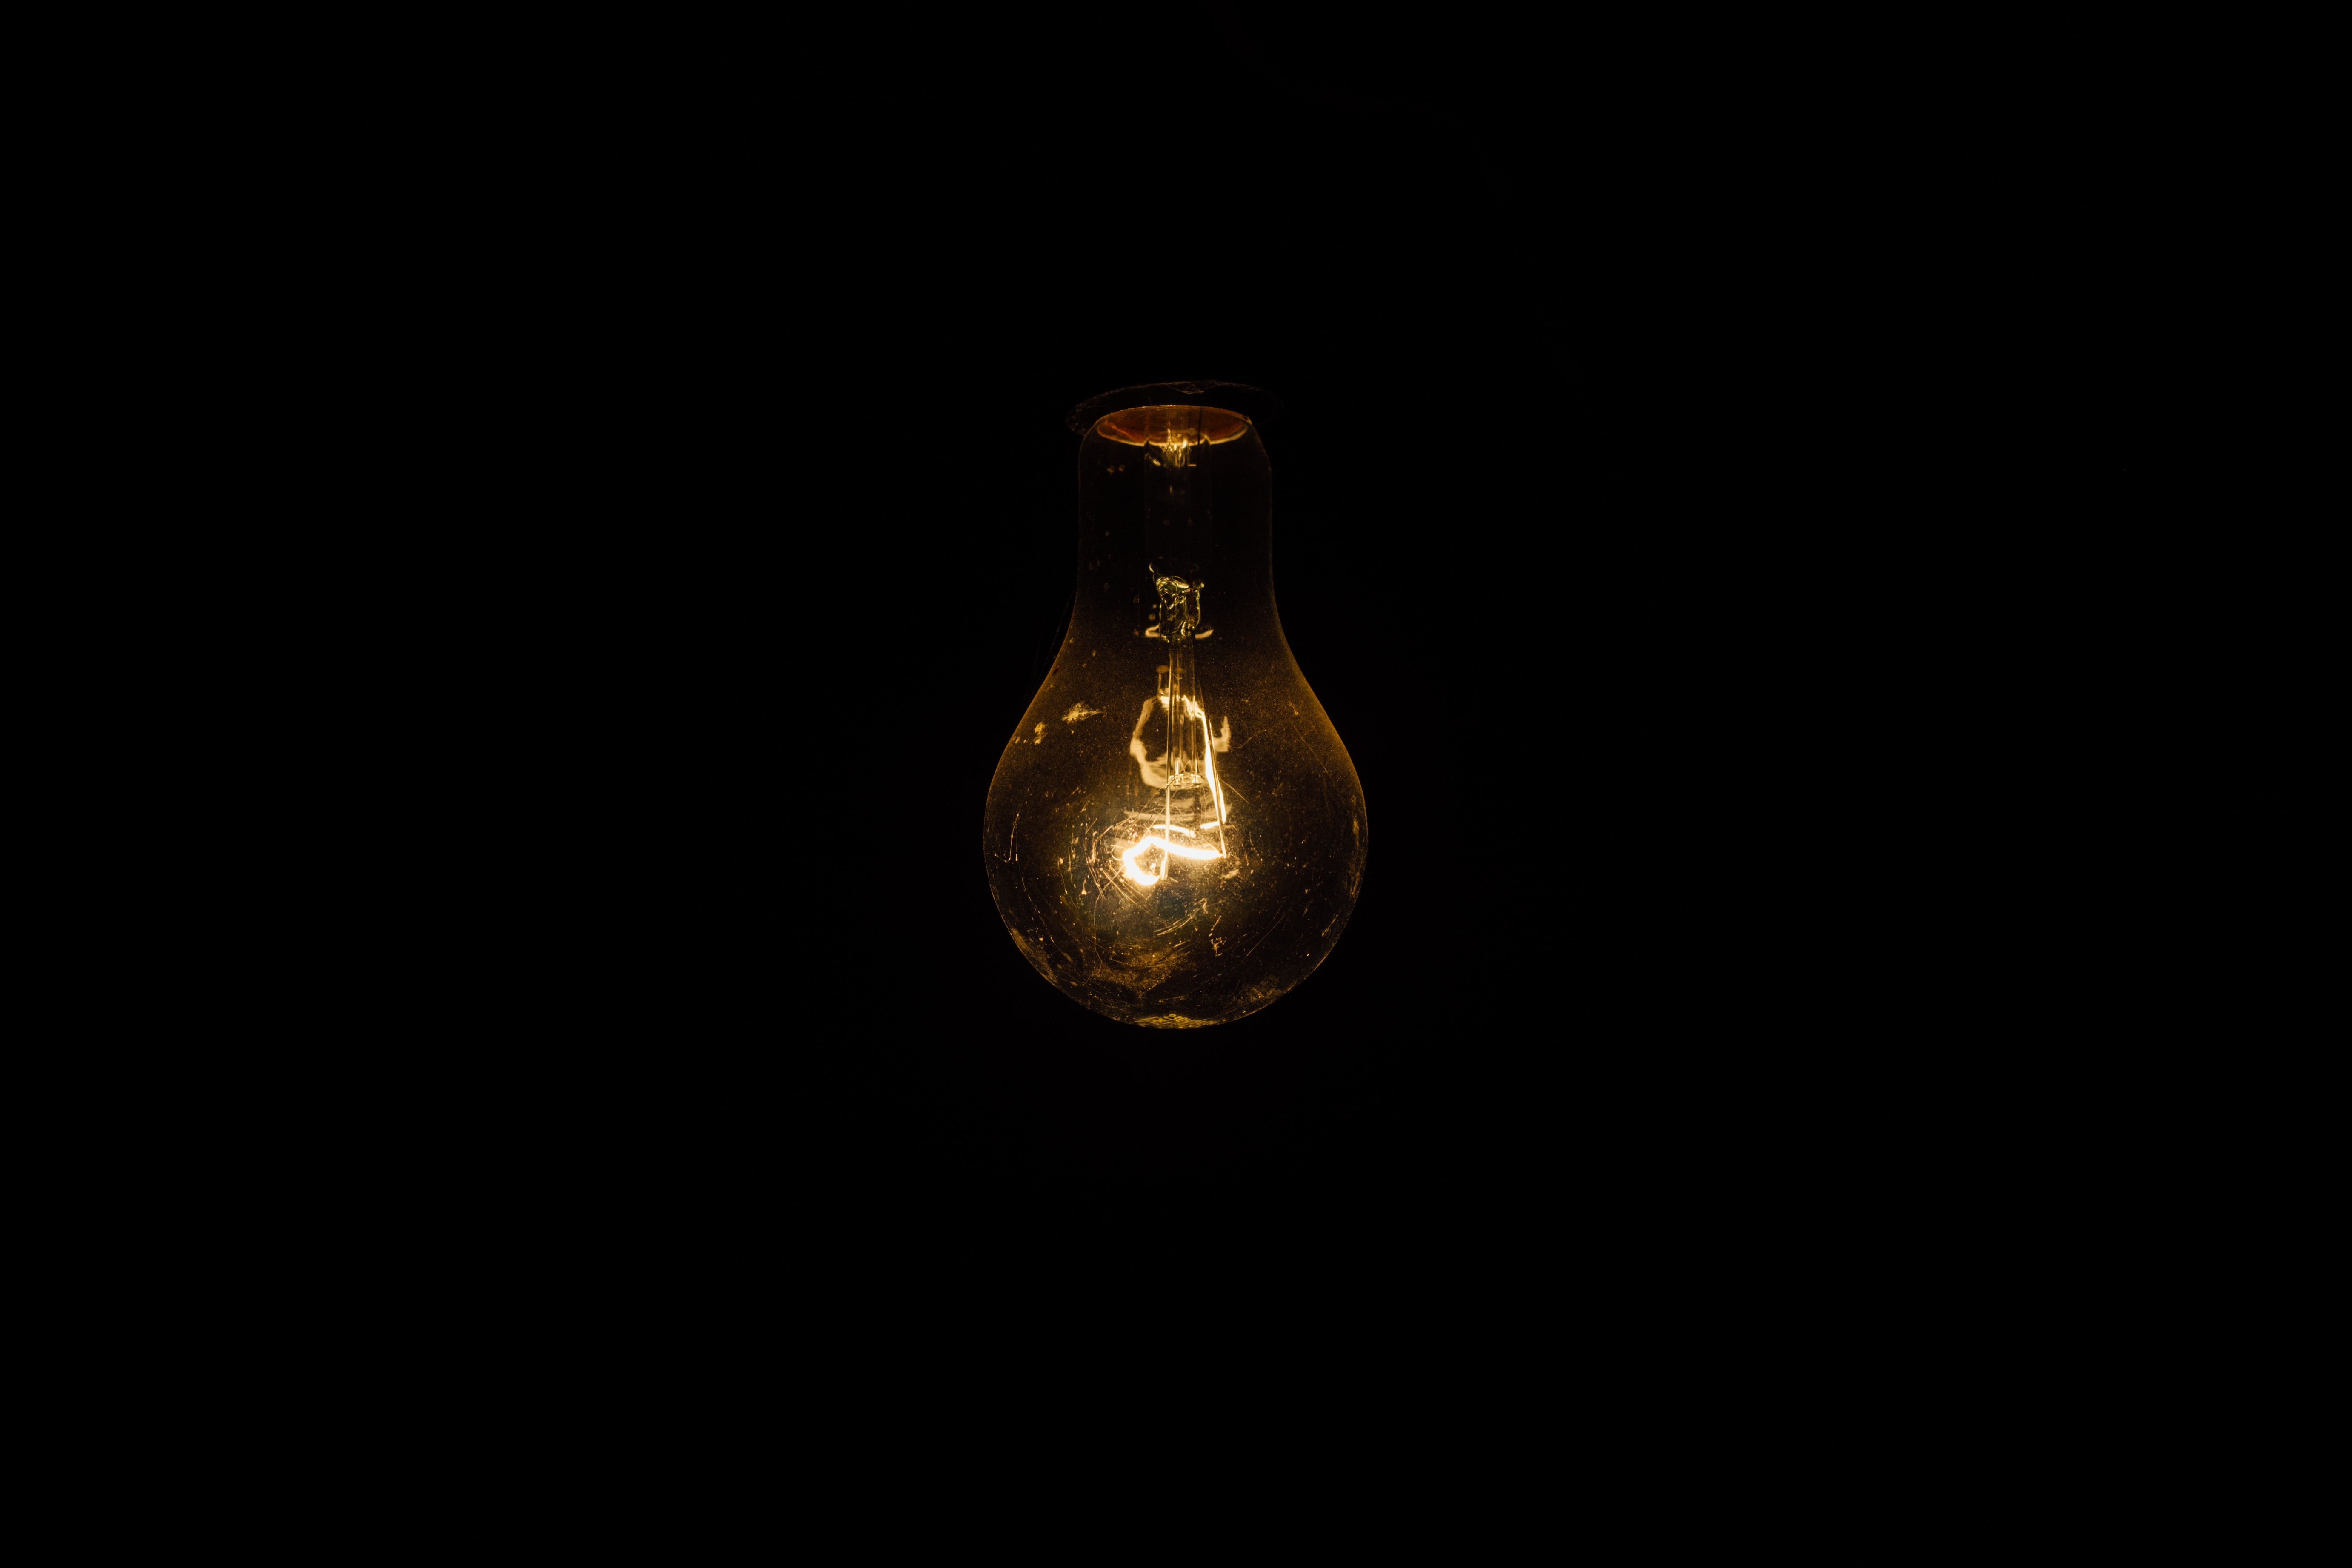
light, glass, bulb, darkness, light bulb, lighting, lightbulb, light fixture, shape, still life photography, incandescent light bulb